Contemporary Native American issues in the United States

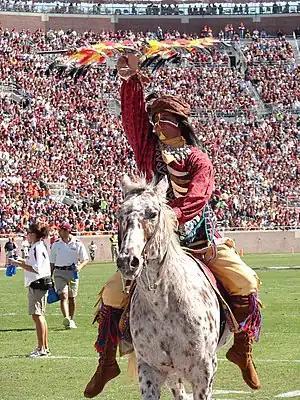
A student acting as Chief Osceola, the Florida State University mascot

American Indian activists in the United States and Canada have criticized the use of Native American mascots in sports as perpetuating stereotypes. European Americans have had a history of "playing Indian" that dates back to at least the 18th century. While supporters of the mascots say they embody the heroism of Native American warriors, AIM particularly has criticized the use of mascots as offensive and demeaning. In fact, many Native Americans compare this discrimination to examples for other demographics like black face for African Americans.